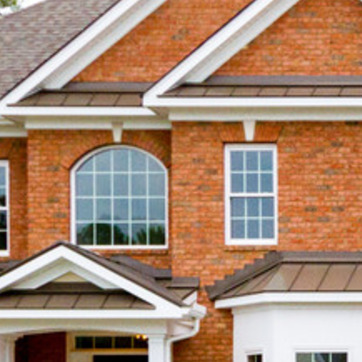
Material: brick